San Lorenzo Nuovo

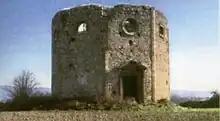
Church of San Giovanni in Val di Lago.

The neighbouring areas feature the noticeable church of Torano, probably built after an Etruscan temple ("Tyranus ager"). The Virgin Mary "Turan" was honored here, named after the Etruscan goddess Turan (ruines of an Etruscan worship area were found close to the church).